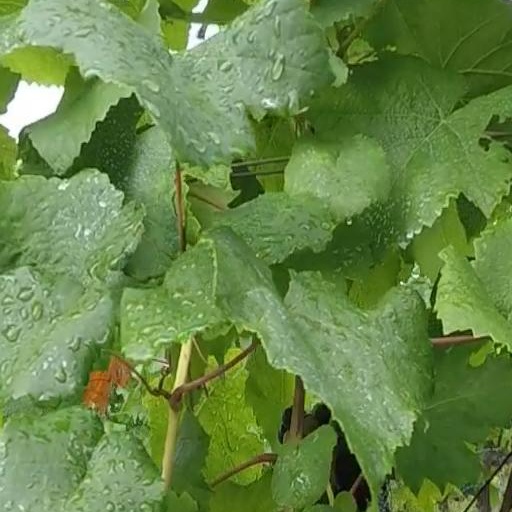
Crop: grape